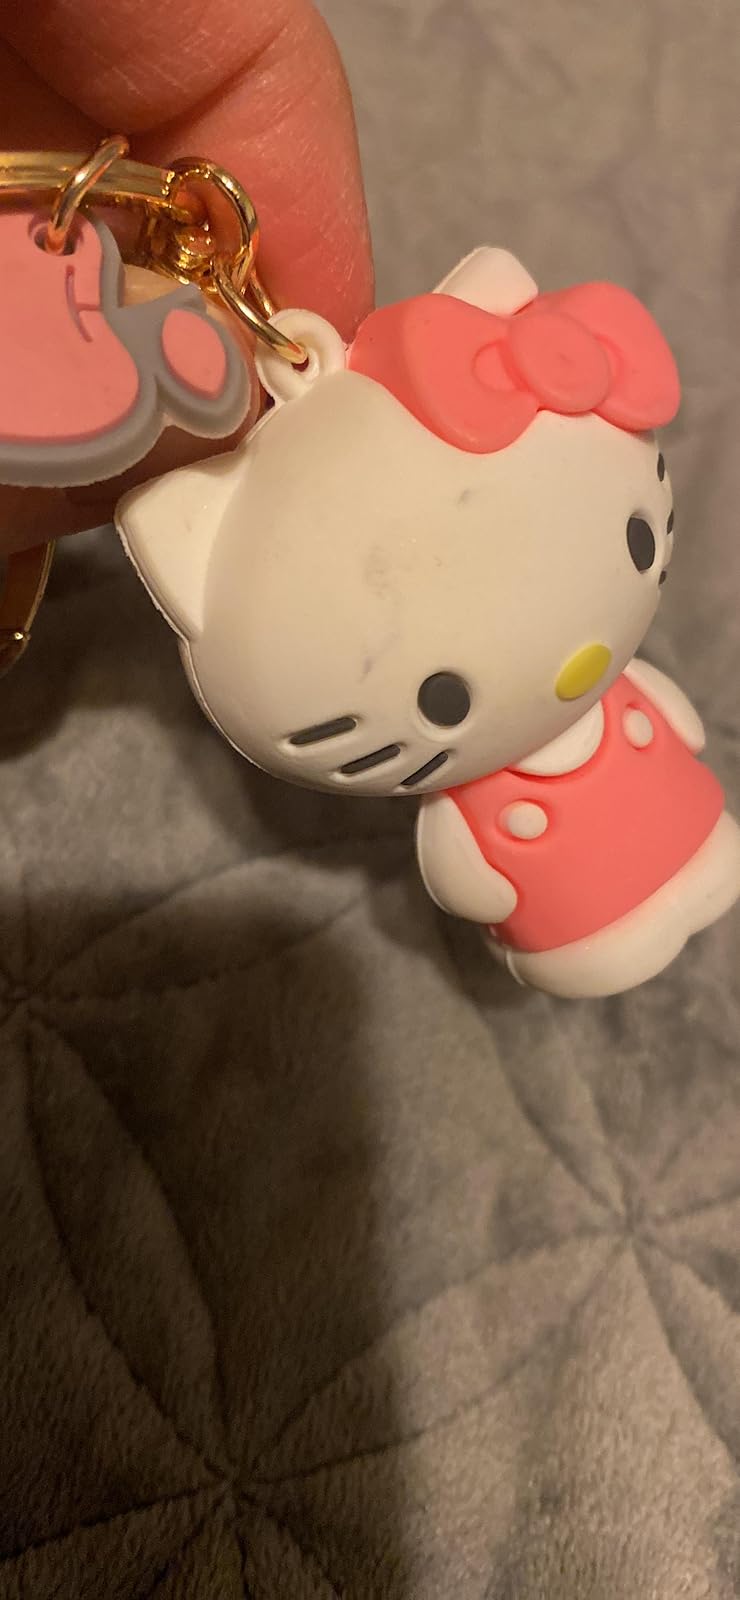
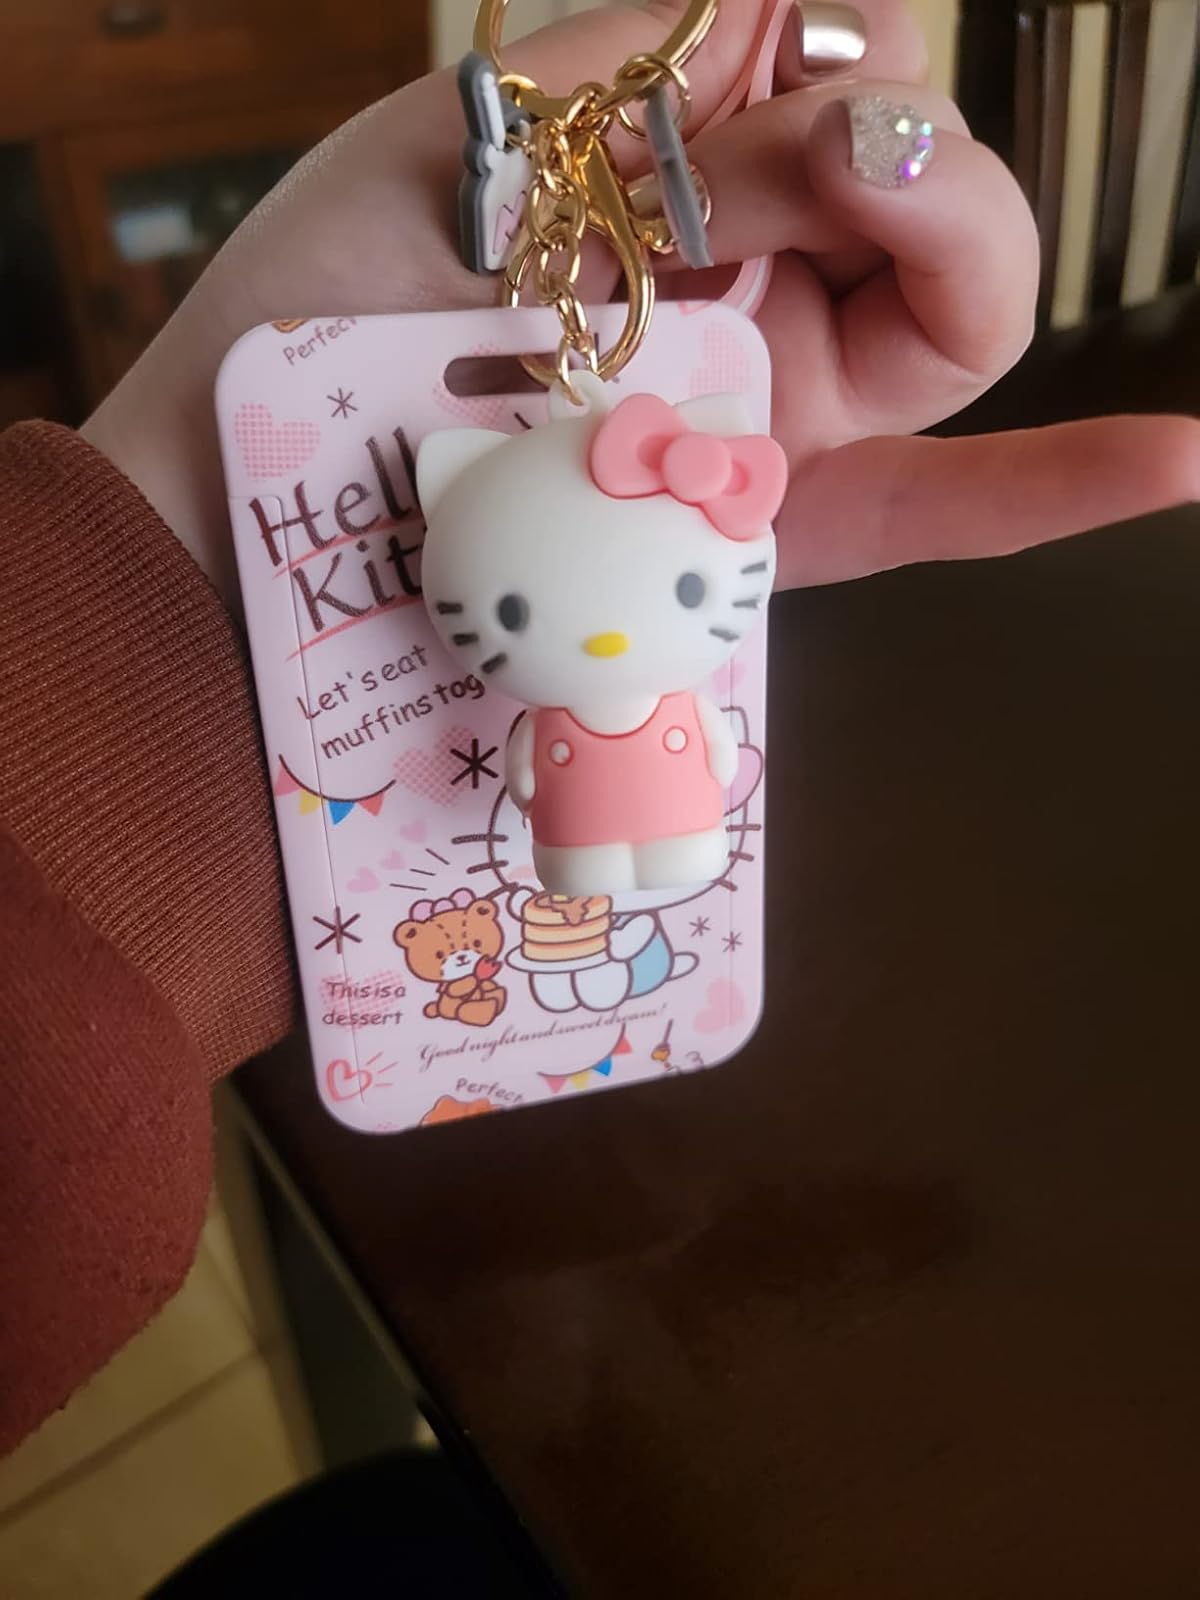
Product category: accessories_keychain
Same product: yes